Mass (novel)

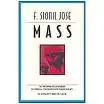
Book cover for F. Sionil José's novel "Mass".

Mass, also known as Mass: A Novel, is a 1973 historical and political novel written by Filipino National Artist F. Sionil José. Together with "The Pretenders", "Mass" is the completion of José's "The Rosales Saga", which is also known as the "Rosales Novels". The literary message of "Mass" was "a society intent only on calculating a man's price is one that ultimately devalues all men".